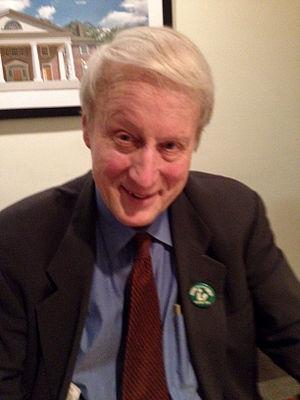
Hedrick Smith, né le 9 juillet 1933 à Kilmacolm, est un journaliste.